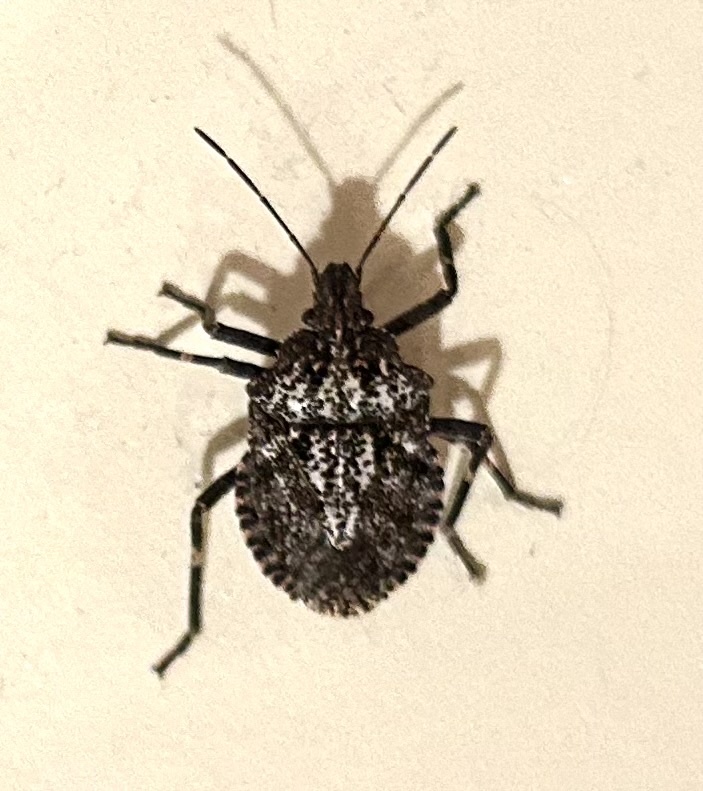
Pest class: stink_bug